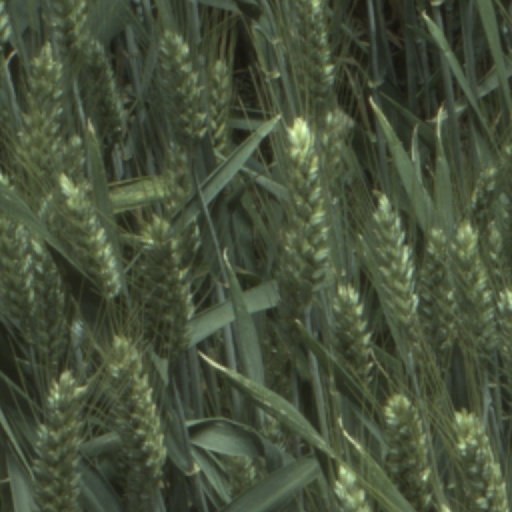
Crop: wheat